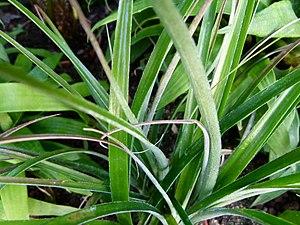
Billbergia nutens